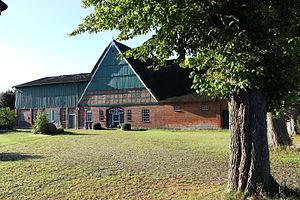
Sören est une municipalité allemande située dans le land du Schleswig-Holstein et dans l'arrondissement de Rendsburg-Eckernförde. En 2015, sa population est de 185 habitants.